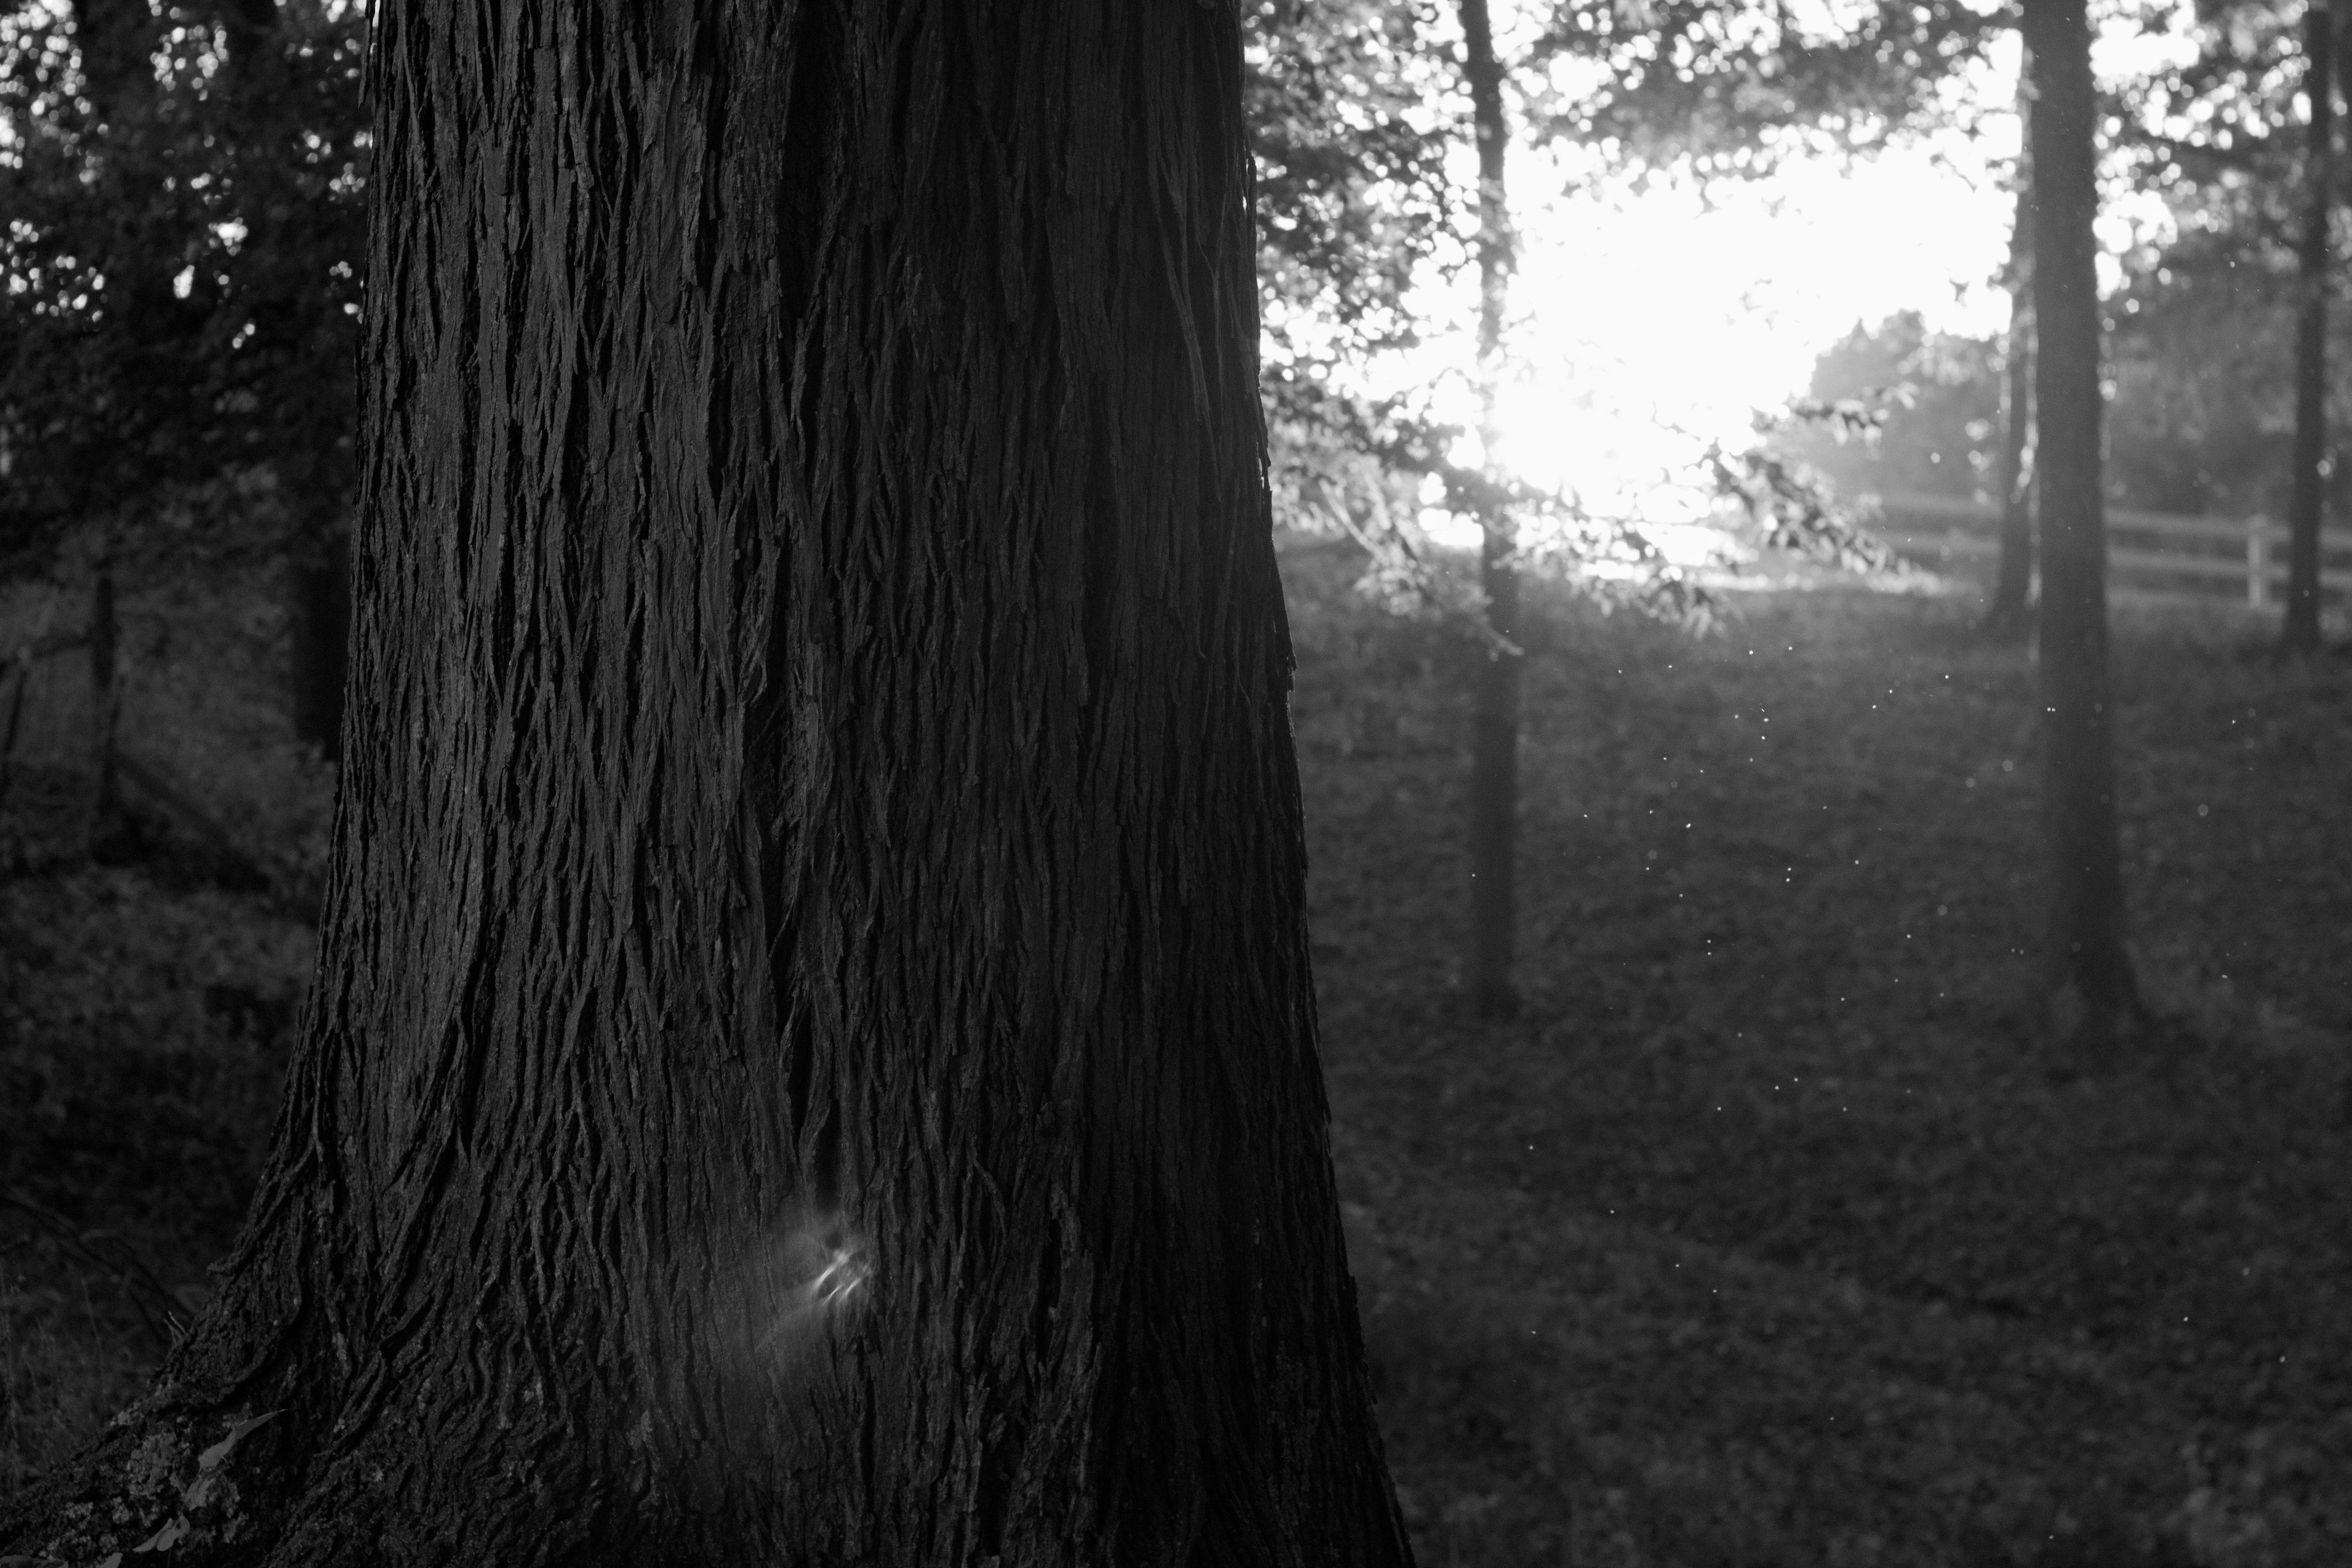
tree, nature, forest, branch, light, black and white, plant, wood, sunlight, trunk, darkness, black, monochrome, woodland, habitat, monochrome photography, natural environment, atmospheric phenomenon, woody plant